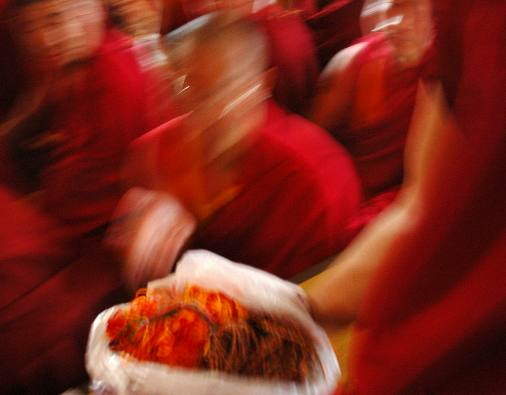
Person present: Yes